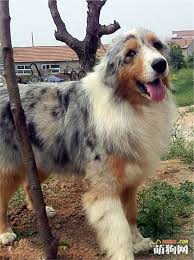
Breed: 245-n000098-Australian_Shepherd